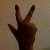
The image shows a hand gesture representing the number 3 in Indian Sign Language.